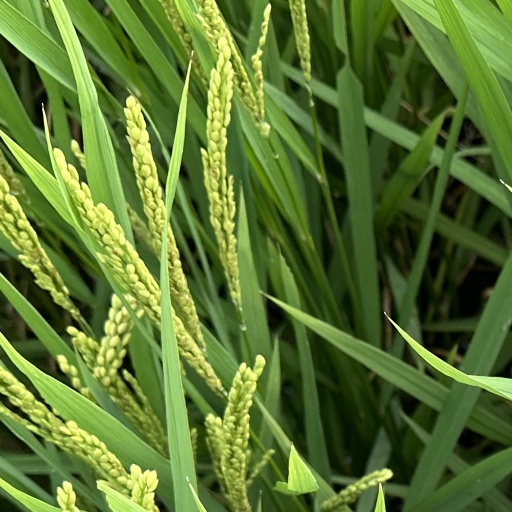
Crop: rice